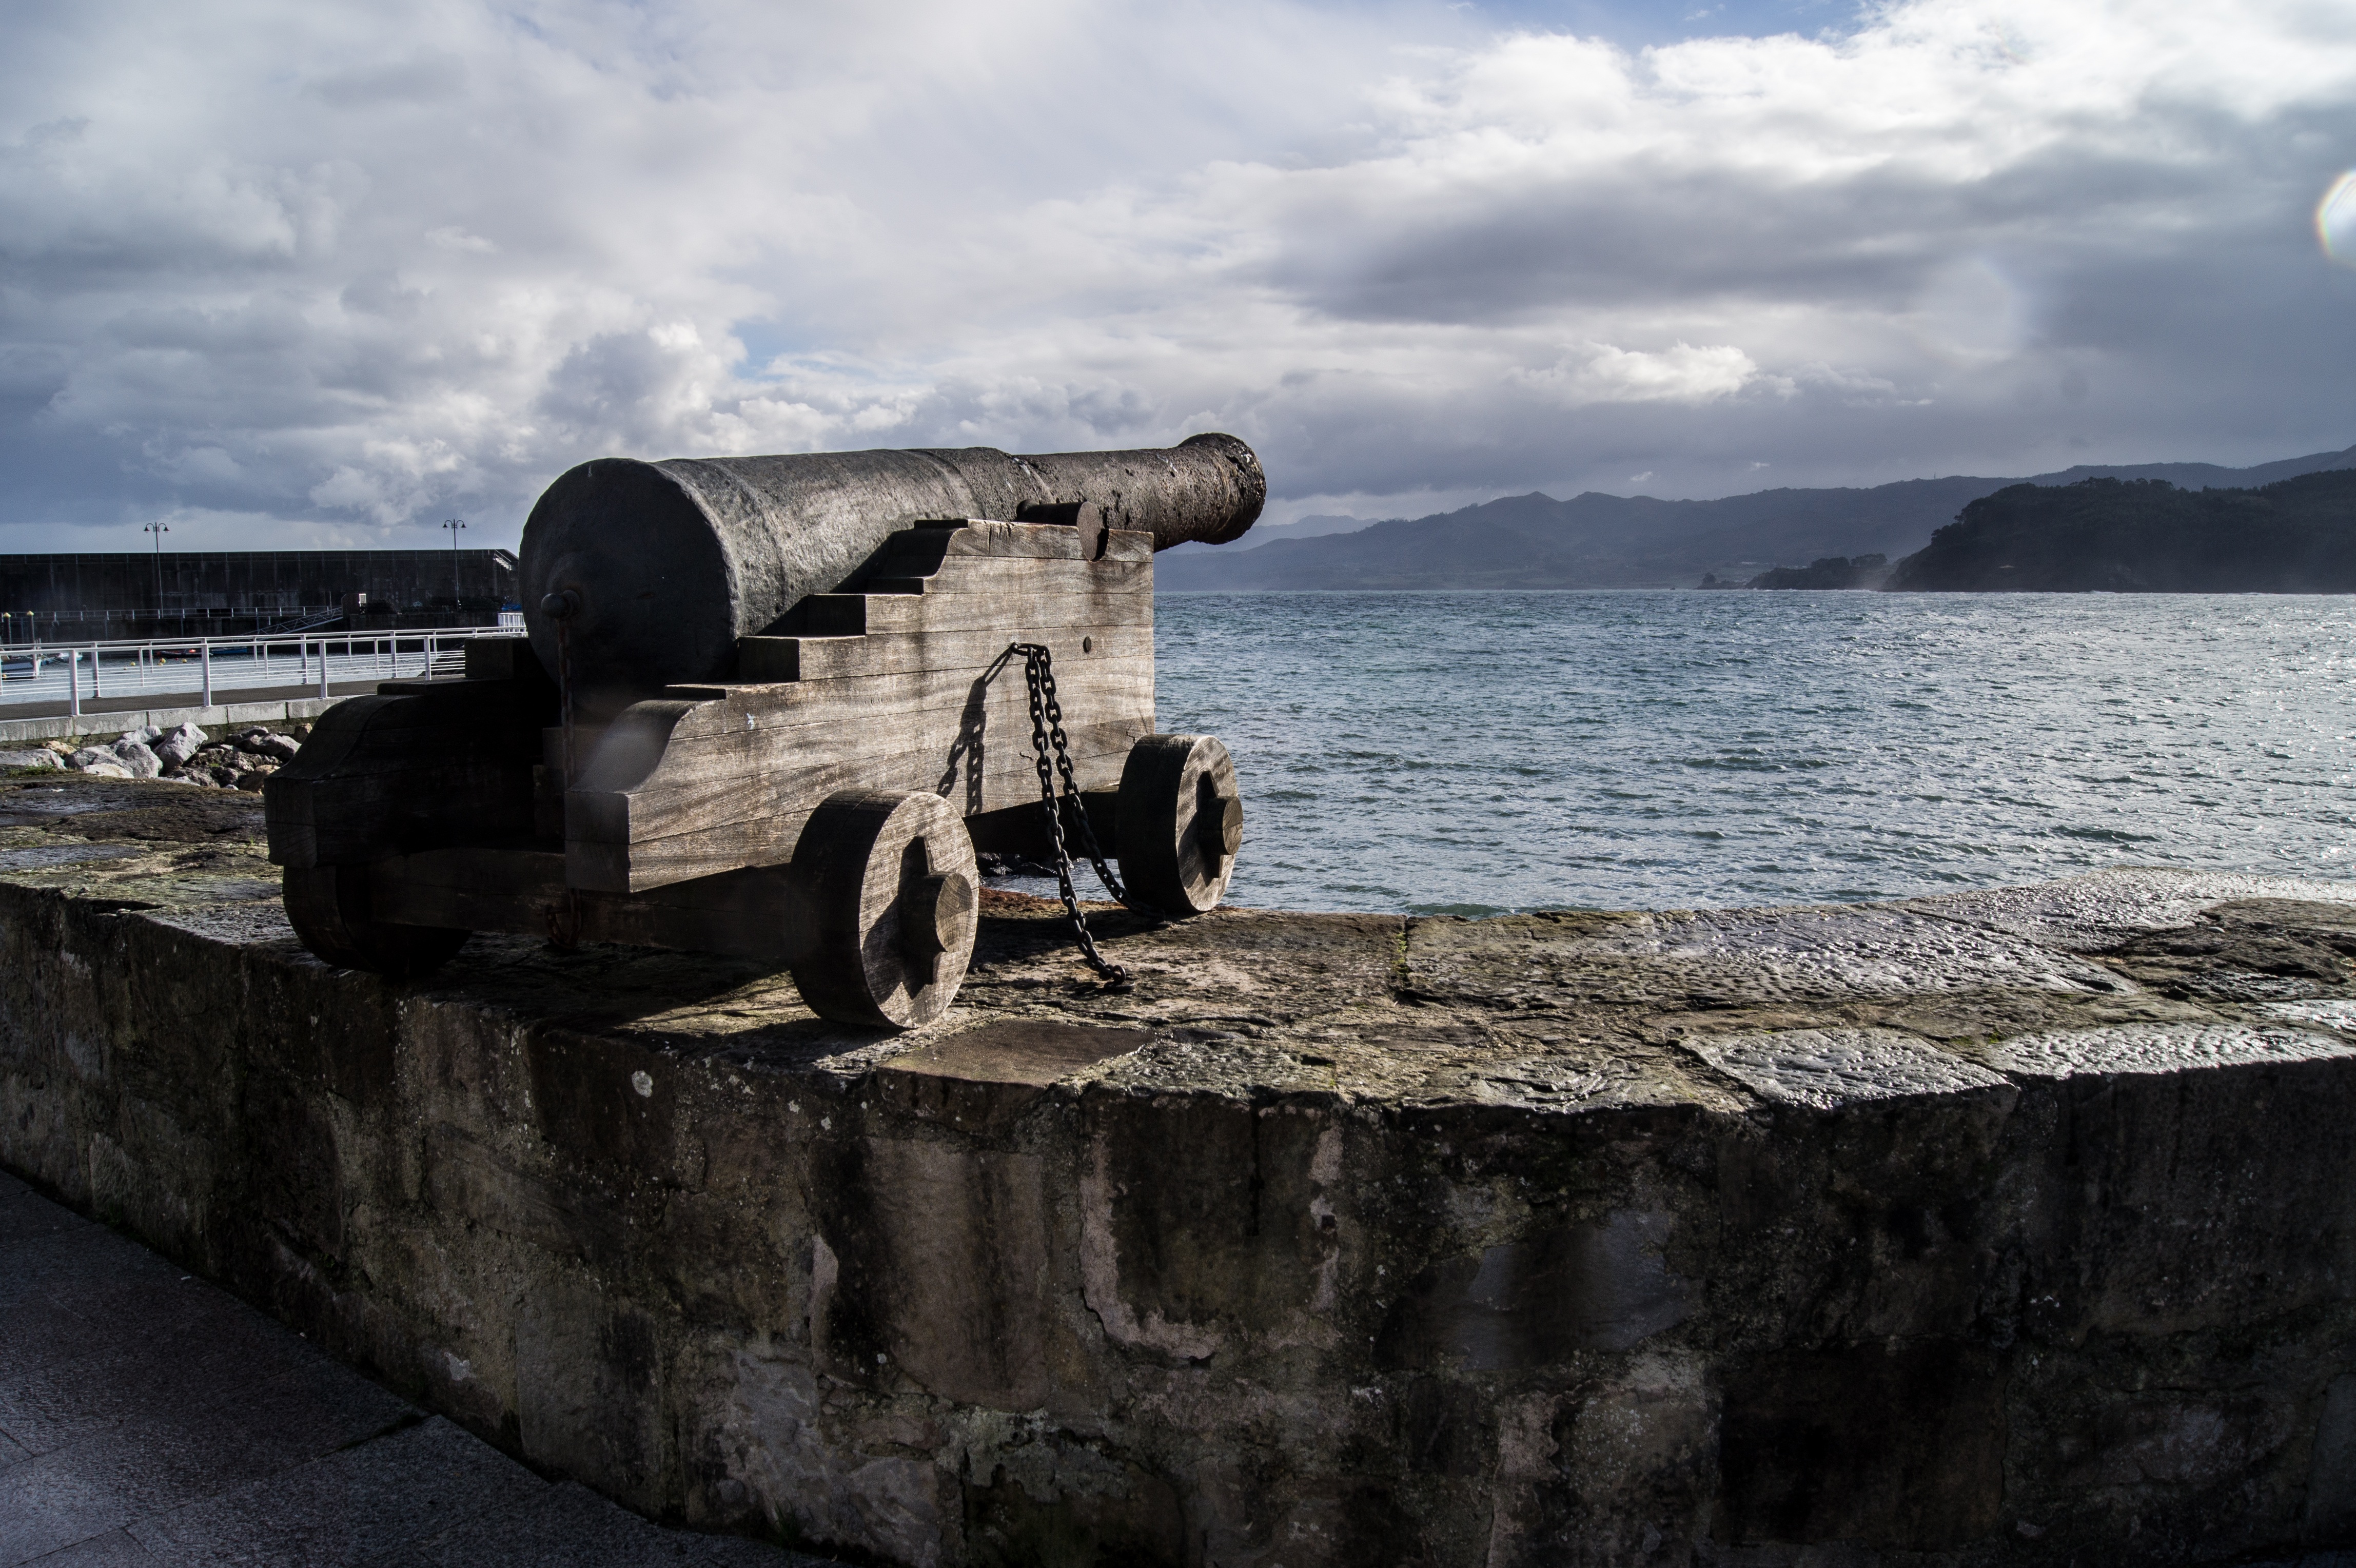
sea, coast, rock, shore, vehicle, canon, fortification, terrain, shoot, weapons, defense, asturias, bay of biscay